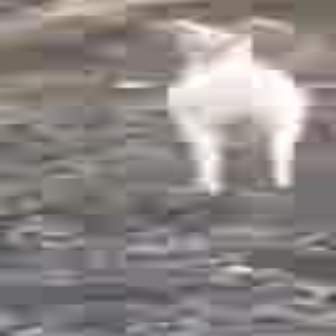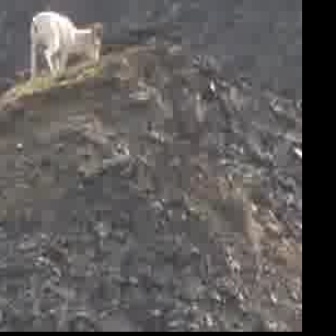
  Please identify the target specified by the bounding box [130,5,324,197] in the first image and locate it in the second image. Return the coordinates in [x_min,y_min,x_max,y_max] format.
Answer: [26,4,104,83]